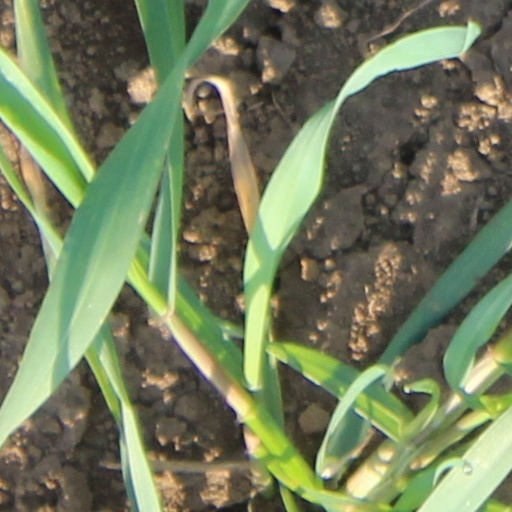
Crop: wheat